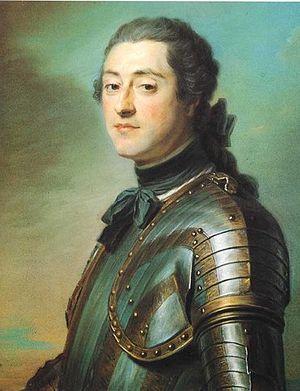
Marie-Jeanne-Constance de Voyer de Paulmy d'Argenson, communément appelée marquise de Voyer, est une femme du monde et femme de lettres connue de la société de la fin du XVIIIe siècle. Née à Assigny en 1734 et morte à Paris en 1783, elle fut membre de l'Académie des Arcades, société de lettrés. Épistolière de talent, elle exerçait également sa plume à composer des aphorismes dans le style de ceux de madame de Lambert, un de ses modèles. Dans les années 1770, toujours fidèle aux lettres, son intérêt se déplace vers les sciences, et particulièrement vers l’anatomie. Elle suit des cours de chimie, touche à la médecine, et assiste à des démonstrations, notamment à des dissections qui la passionnent.